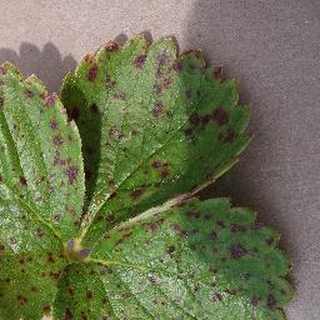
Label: strawberry_leaf_scorch